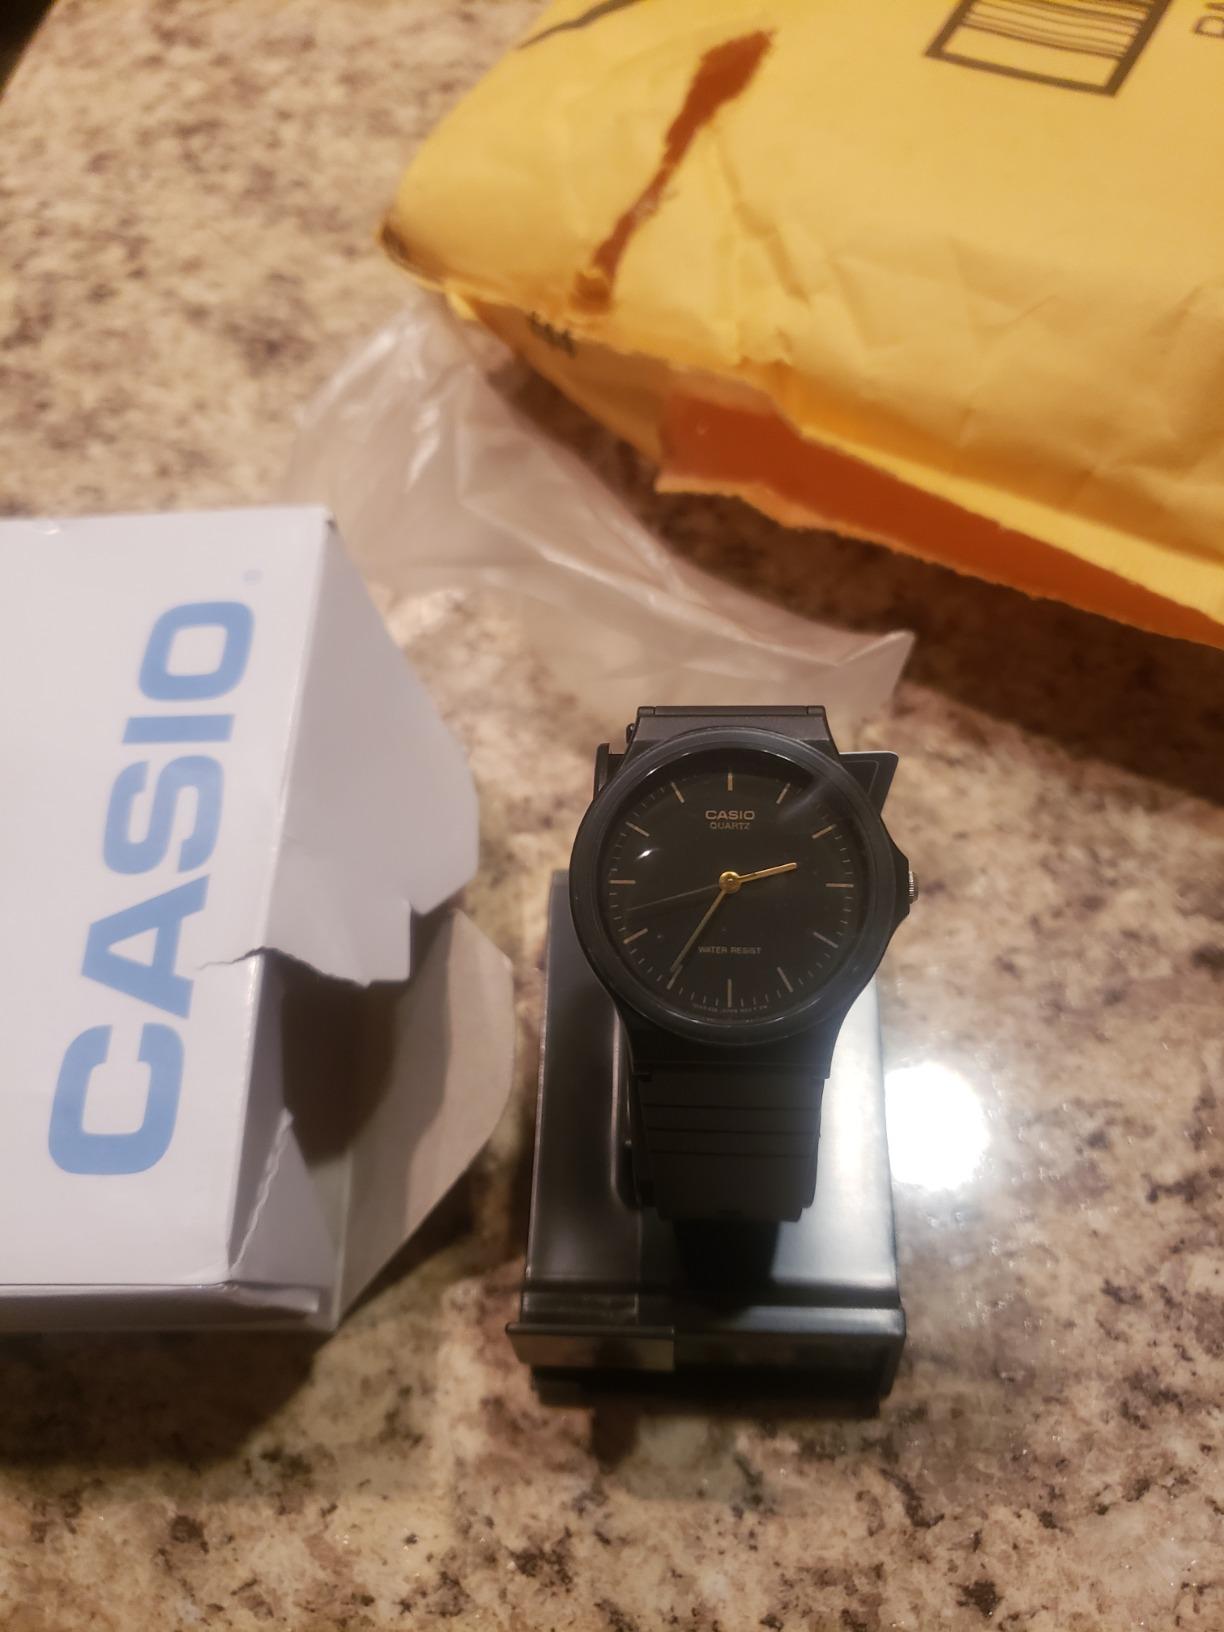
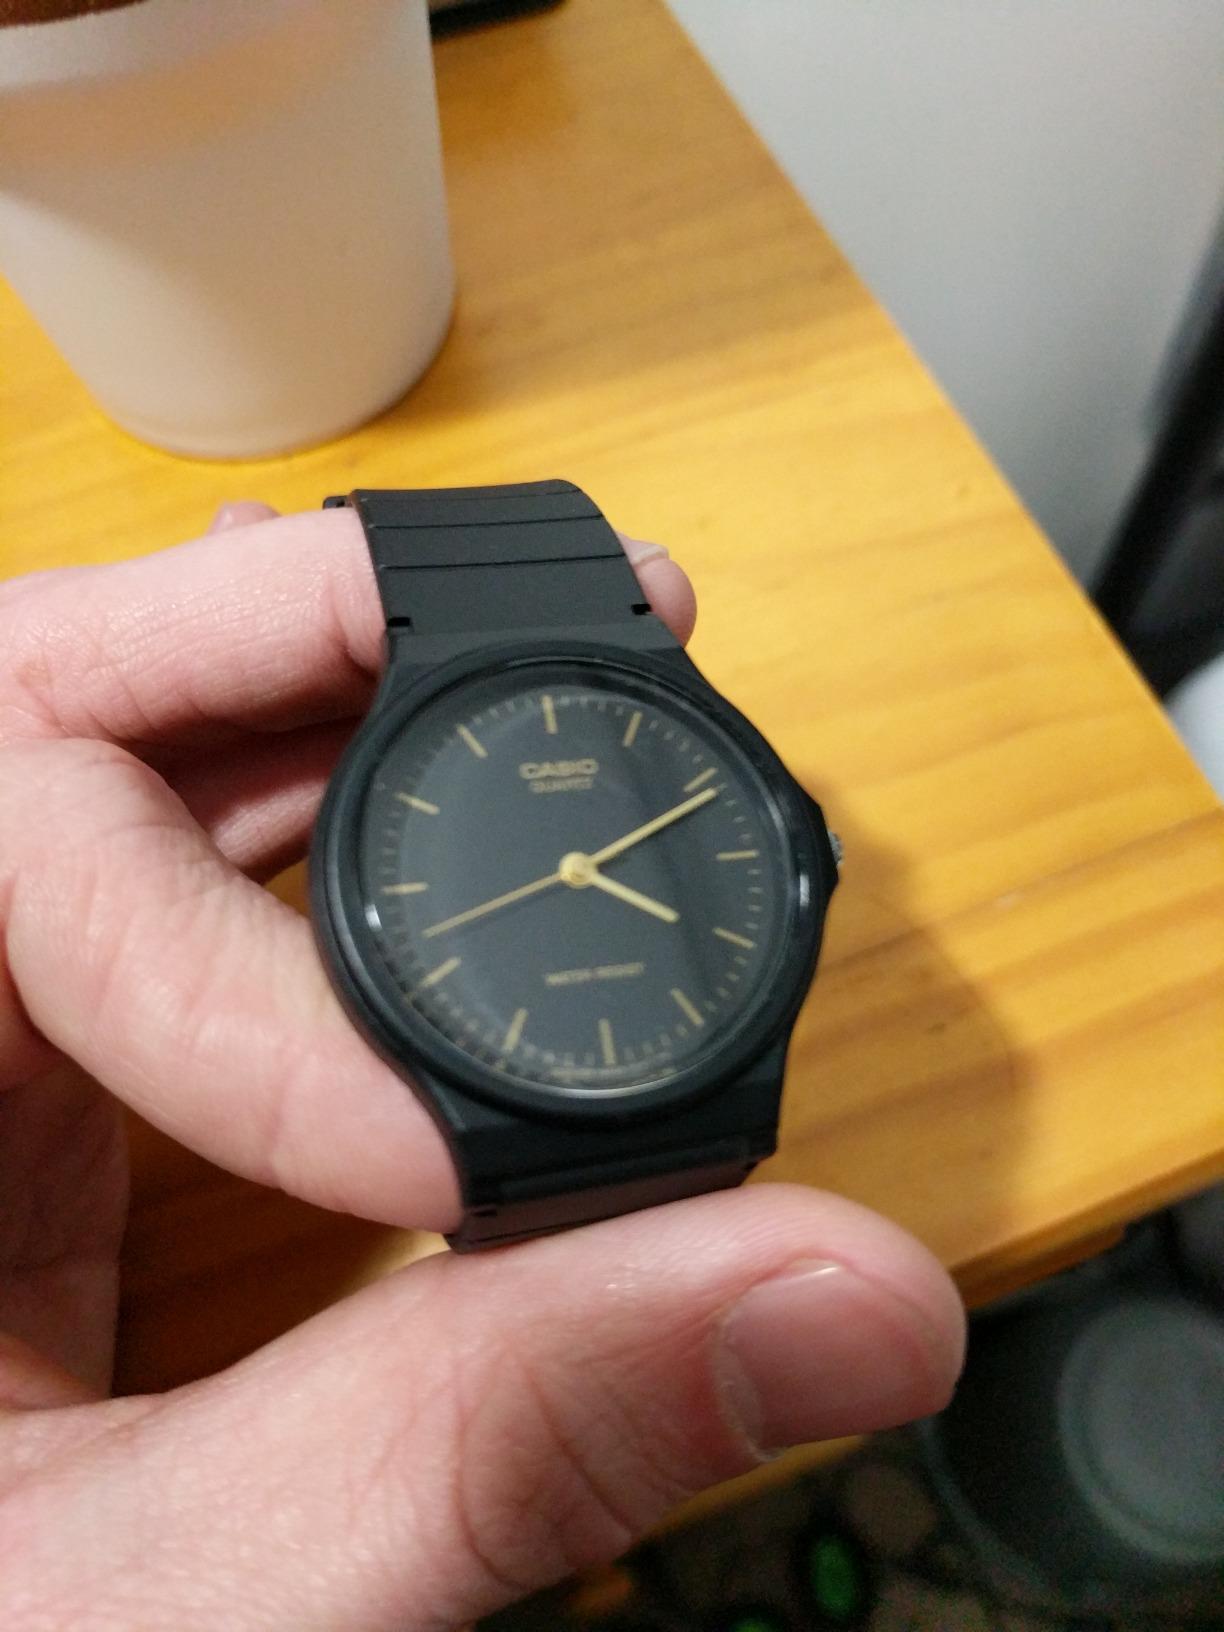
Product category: accessories_watch
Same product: yes